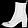
Label: Ankle boot